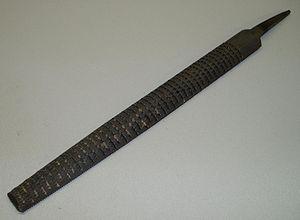
Râpe à bois